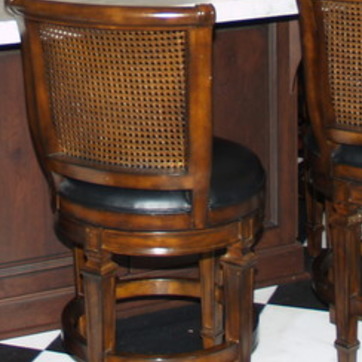
Material: wood